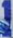
Number: 1